National Geographic

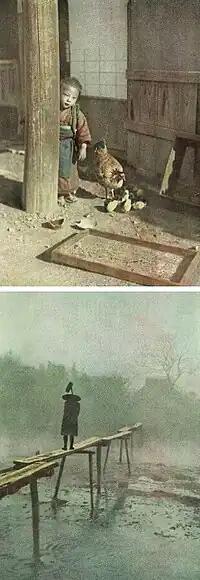
"Eliza R. Scidmore" was the first woman to photograph for The Magazine. Japanese people. 1914.

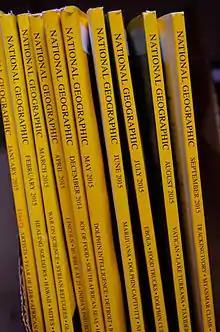
National Geographic English editions from 2015

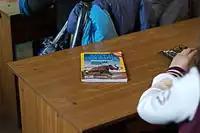
First Ukrainian "National Geographic" magazine presentation, 2013

In association with Trends Publications in Beijing and IDG Asia, "National Geographic" has been authorized for "copyright cooperation" in China to publish the yellow-border magazine, which launched with the July 2007 issue of the magazine with an event in Beijing on July 10, 2007, and another event on December 6, 2007, in Beijing also celebrating the 29th anniversary of normalization of U.S.–China relations featuring former President Jimmy Carter. The mainland China version is one of the two local-language editions that bump the "National Geographic" logo off its header in favor of a local-language logo; the other one is the Persian version published under the name "Gita Nama".